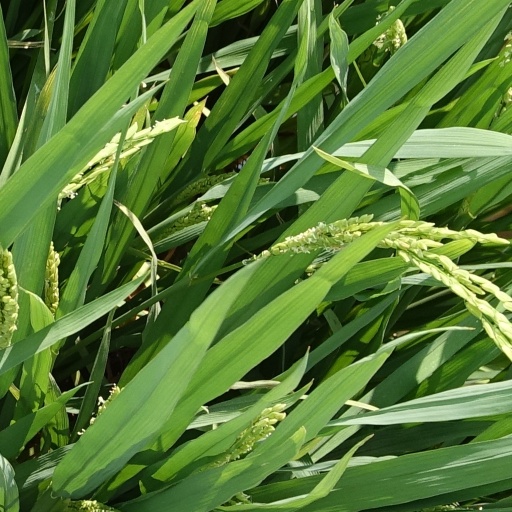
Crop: rice